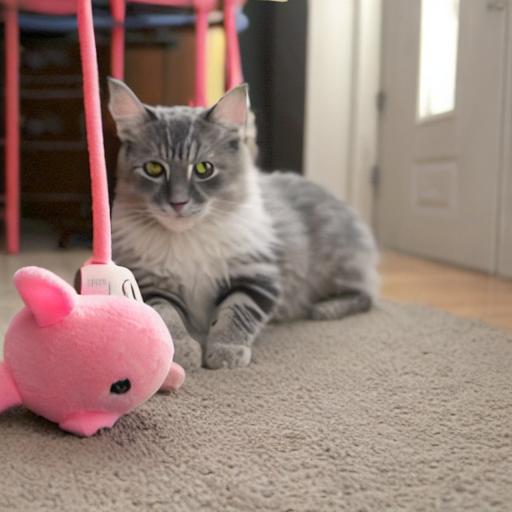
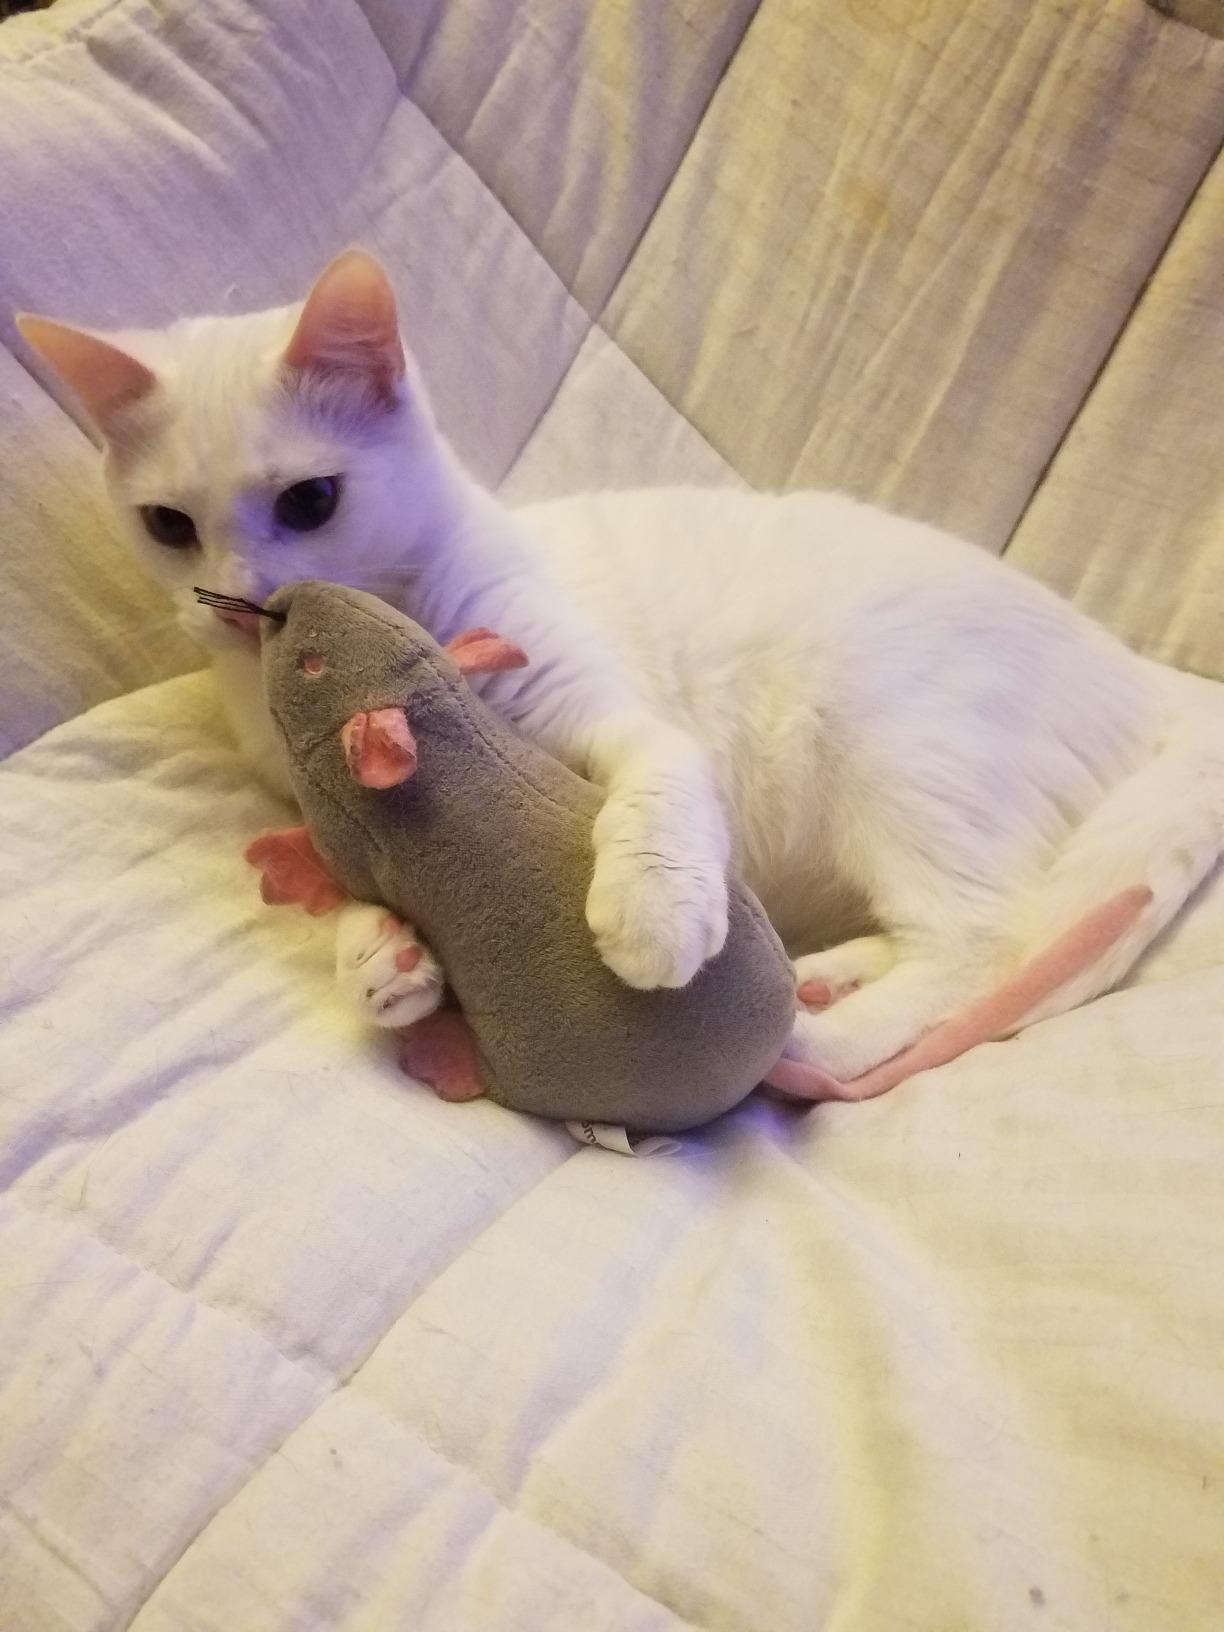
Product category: items_toy
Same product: no